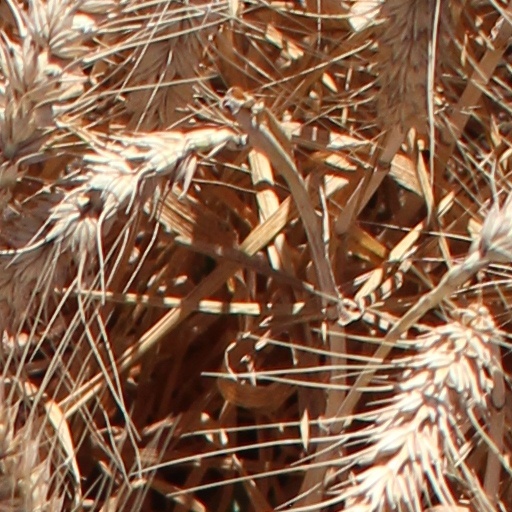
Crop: wheat